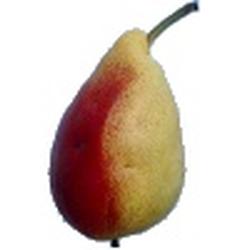
Label: Pear